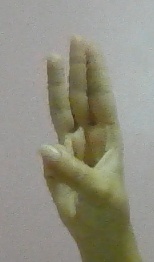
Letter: thaa